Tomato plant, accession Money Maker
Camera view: tilt-top (135 deg); turntable rotation: 240 degrees
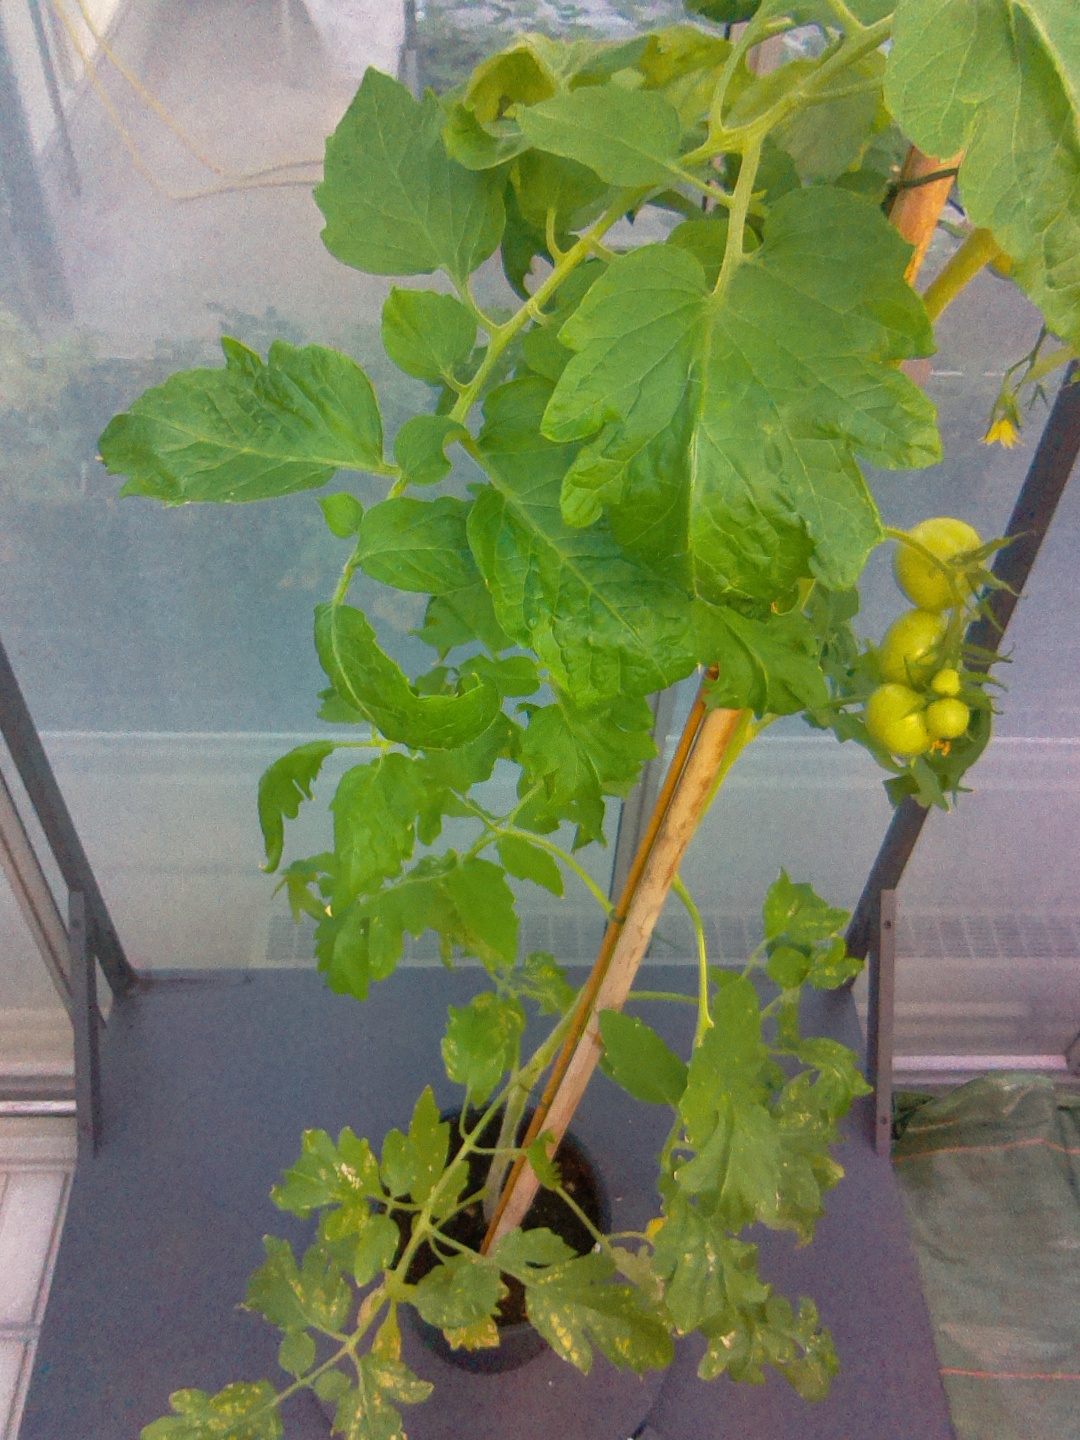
BBCH growth stage 74: 40%-50% of final fruit size